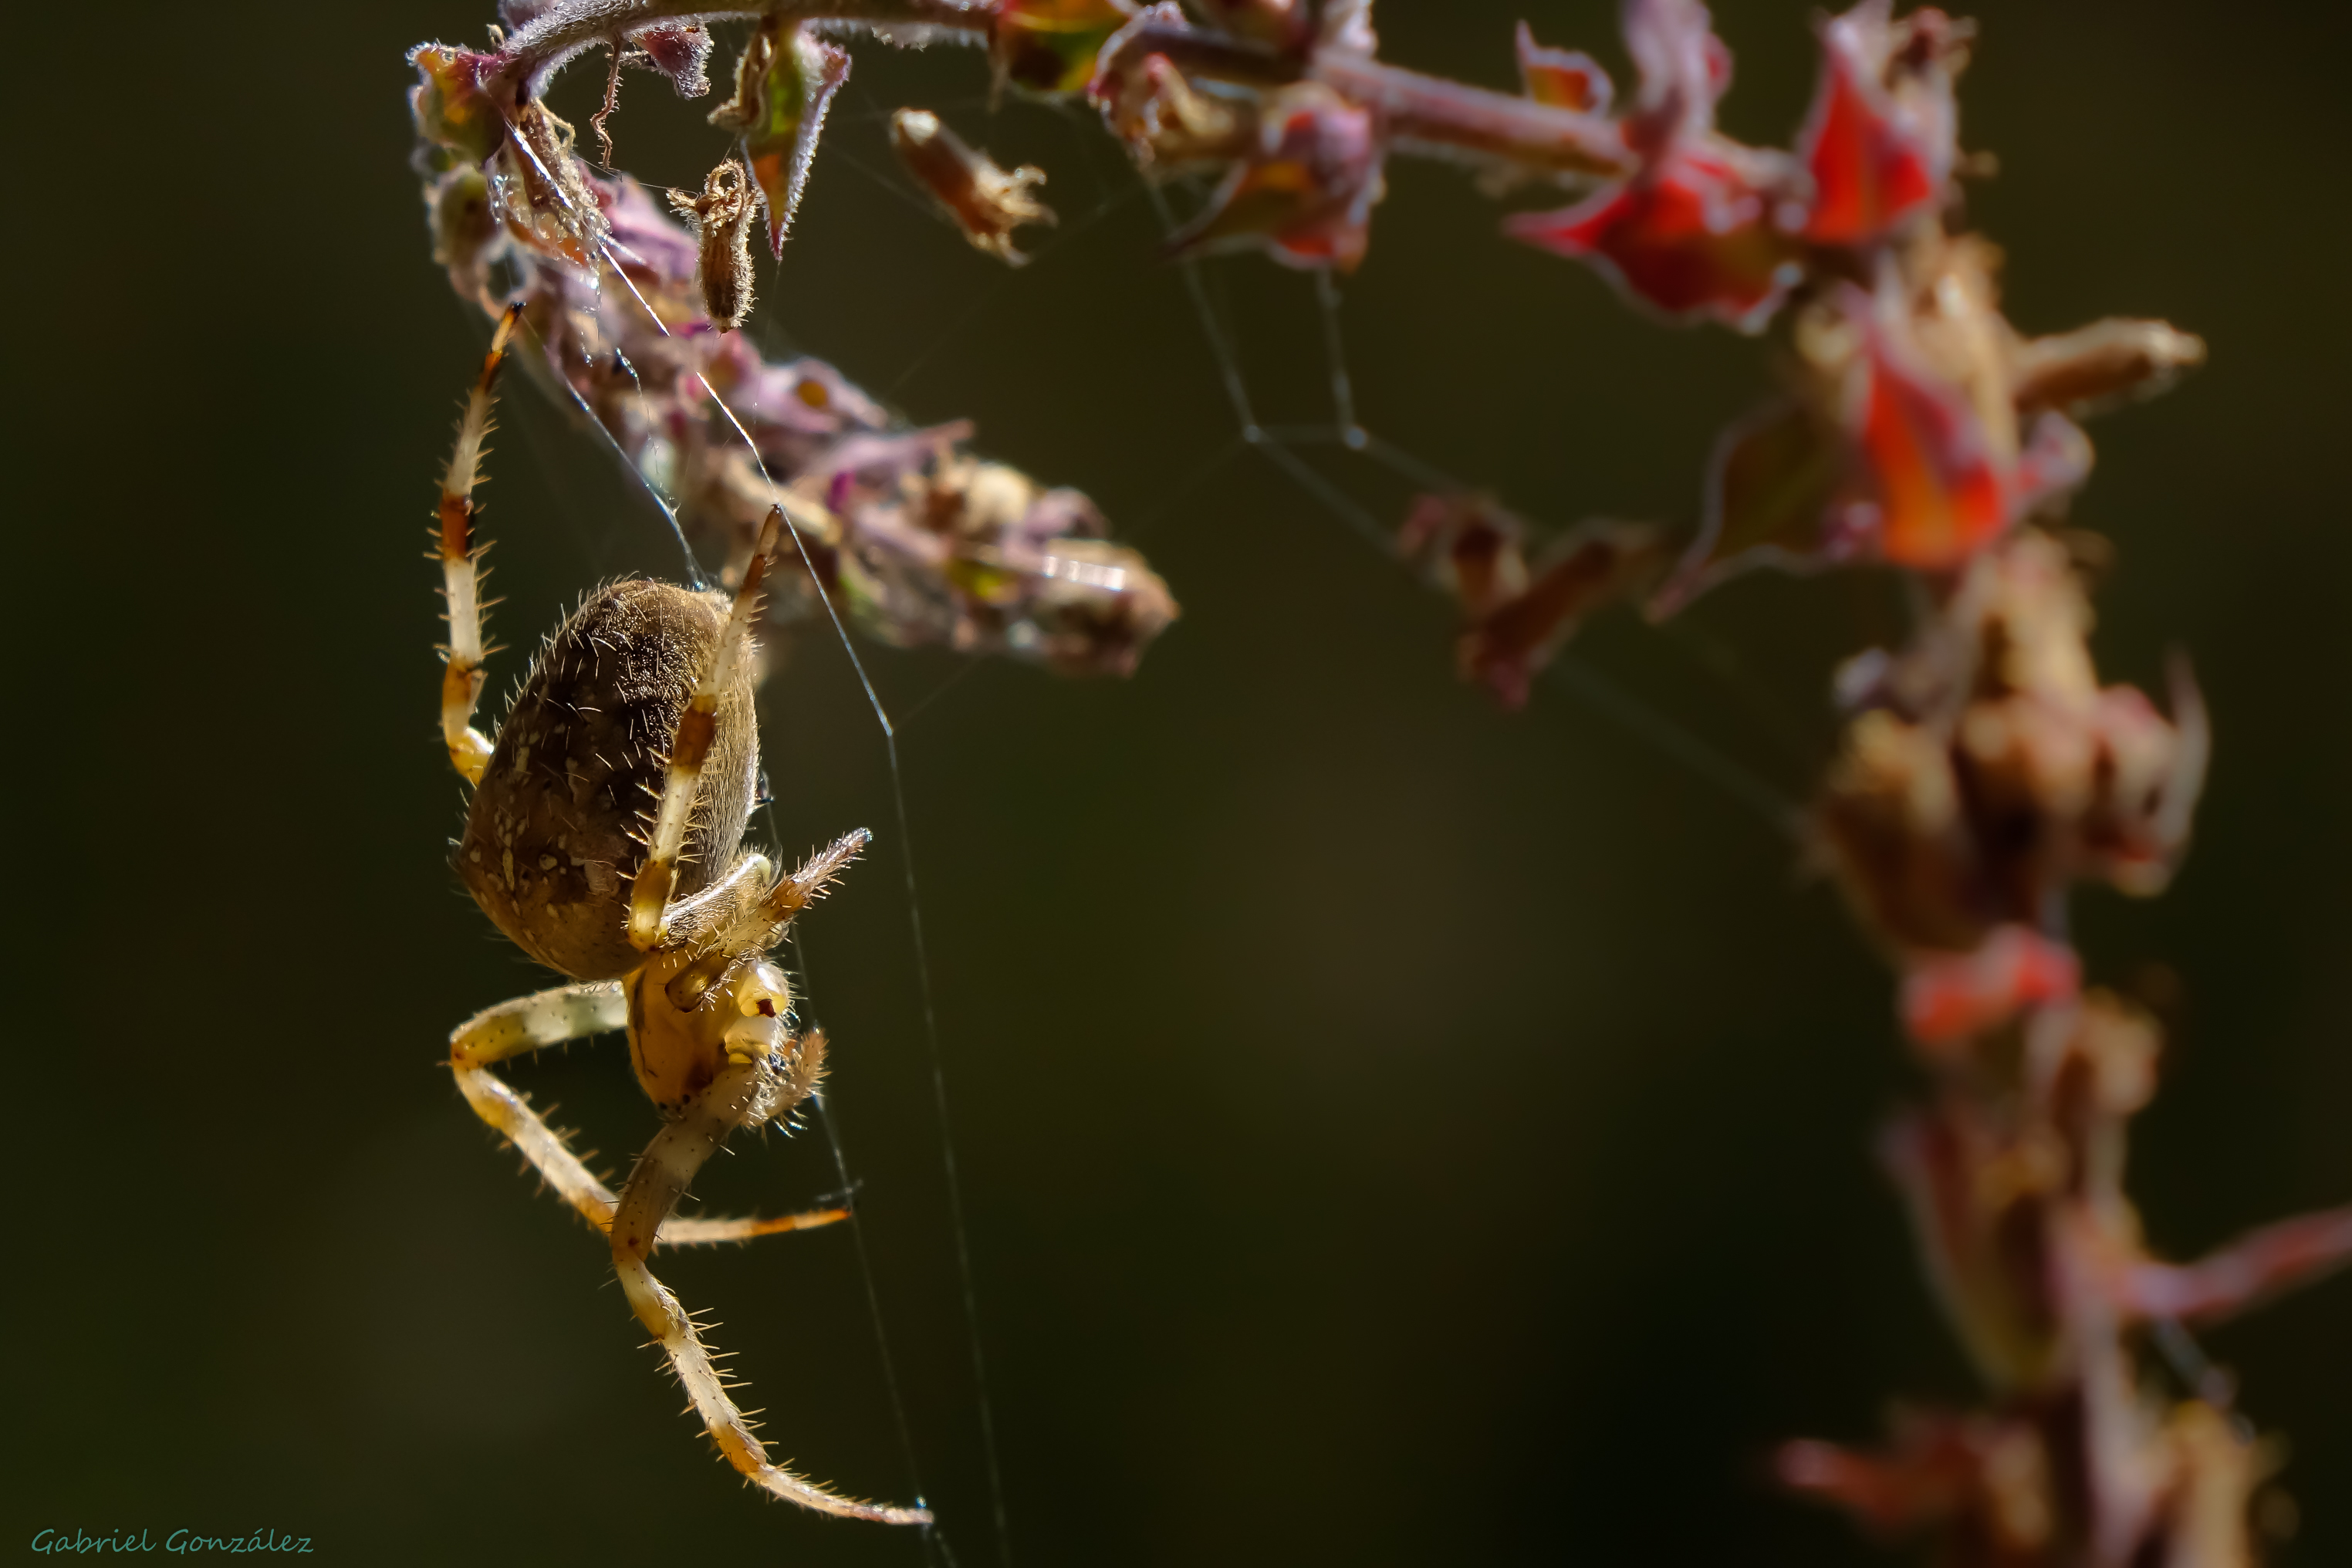
nature, branch, photography, flower, insect, macro, flora, fauna, invertebrate, close up, spider, animals, naturaleza, galicia, arana, pest, espana, ggl1, gaby1, xovesphoto, animales, sonyrx10, rx10, gphoto, xelodegalicia, cambados, macro photography, arthropod, gabrielcoru a, cambadosgaliciaespa a, araneus, membrane winged insect, orb weaver spider